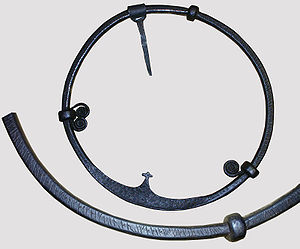
Norrland / Historie / Jernalder (500 f.Kr. – 1050 e.Kr.) / Mellemnorrland
Forsaringen, hvis runeindskrift fra 900-tallet, muligvis 1000-tallet, er Skandinaviens ældste kendte lovkilde. Collage: Sven Rosborn.
Norrland er den nordligste og arealmæssigt største af Sveriges tre landsdele, og landsdelen består af fem län: Gävleborgs län, Jämtlands län, Västernorrlands län, Västerbottens län og Norrbottens län. Landsdelen er traditionelt blevet defineret som bestående af ni landskaber: Gästrikland, Hälsingland, Härjedalen, Jämtland, Medelpad, Ångermanland, Västerbotten, Norrbotten og Lappland. Norrland har et areal på 242.735 km², hvilket udgør 59,6% af Sveriges areal. Indbyggertallet er 1.175.039, hvilket blot udgør ca. 12% af landets befolkning, hvilket også afspejles i Norrlands lave befolkningstæthed på ca. 4,8 indbyggere pr. km². I Norrland findes to af Sveriges minoritetsgrupper, samer og tornedalingar.